General Aircraft Hotspur

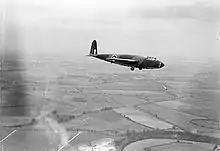
Hotspur Mk III used by Glider Pilot Exercise Unit

Due to changing operational requirements, no Hotspurs were used in combat operations, and were instead exclusively used for training purposes; it was the glider in which all pilots belonging to the Glider Pilot Regiment received their initial instruction. Although relatively heavy with a high sink rate, the Hotspur exhibited good flying characteristics and could even be flown aerobatically, allowing novice pilots to quickly gain proficiency. The first glider pilots were curiously named "glider coxswains".